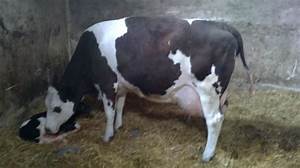
Label: cow